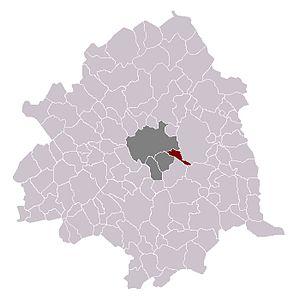
Lezennes dans son canton et son arrondissement
Lezennes est une commune française située dans le département du Nord, en région Hauts-de-France. Elle fait partie de la Métropole européenne de Lille.